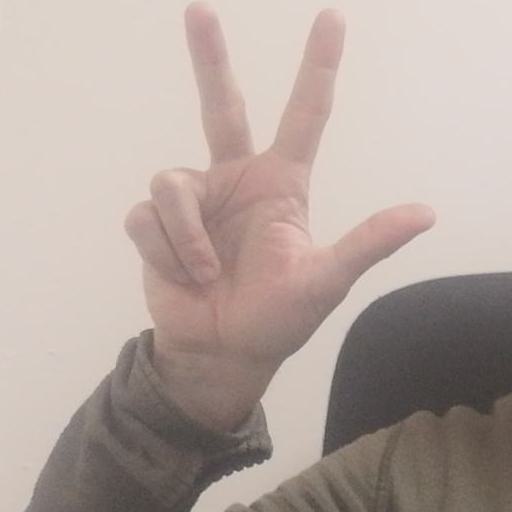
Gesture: three2